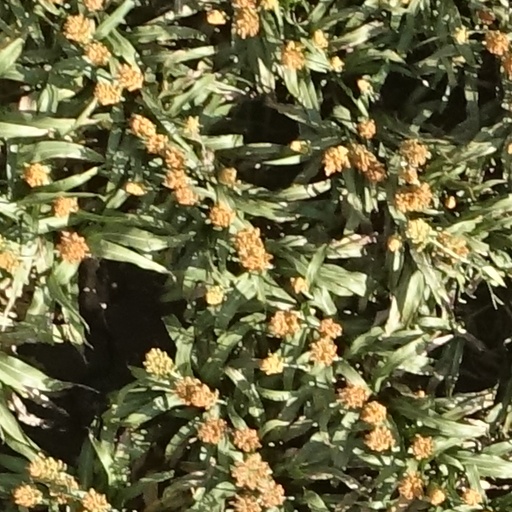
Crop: sorghum